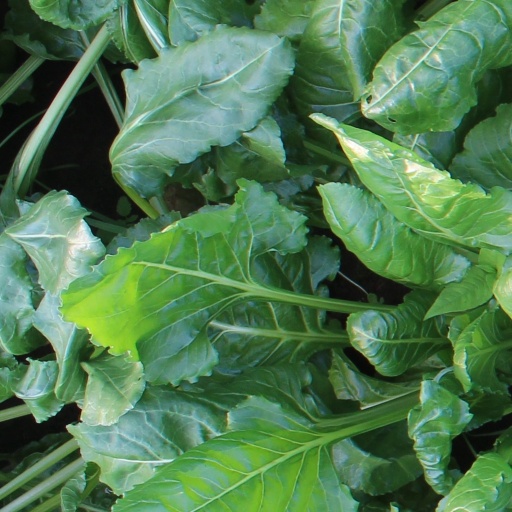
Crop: sugar beet